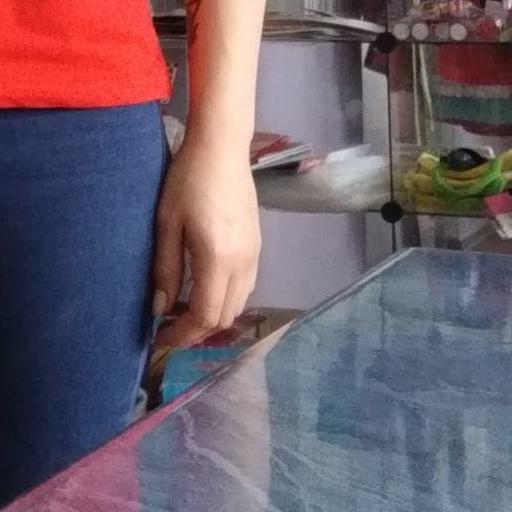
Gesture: no_gesture